Lancia Lybra

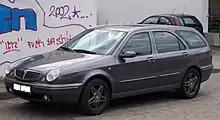
Lancia Lybra Intensa SW in 'Grigio Fontana'

The Lybra was styled at the Centro Stile Lancia, contrary to earlier Lancia models, which were commissioned to external design studios. Initial models were carried out by Enrico Fumia in 1992 and by the time of his departure from Centro Stile Lancia, the project was finished by Michael Robinson. The interior was designed by Flavio Manzoni.